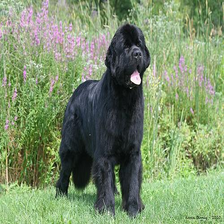
Species: dog
Breed: newfoundland